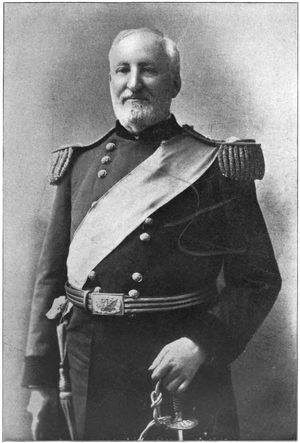
William Starke Rosecrans est un inventeur, dirigeant de la coal-oil company, diplomate, politicien et officier de l'US Army. Il devient célèbre en tant que général de l'Armée de l'Union lors de la guerre de Sécession.